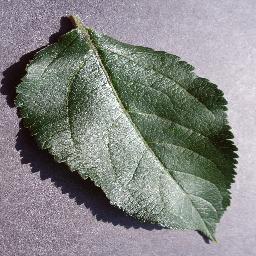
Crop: apple
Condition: healthy